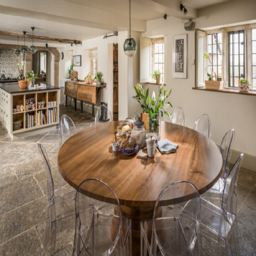
the main kitchen with dining table